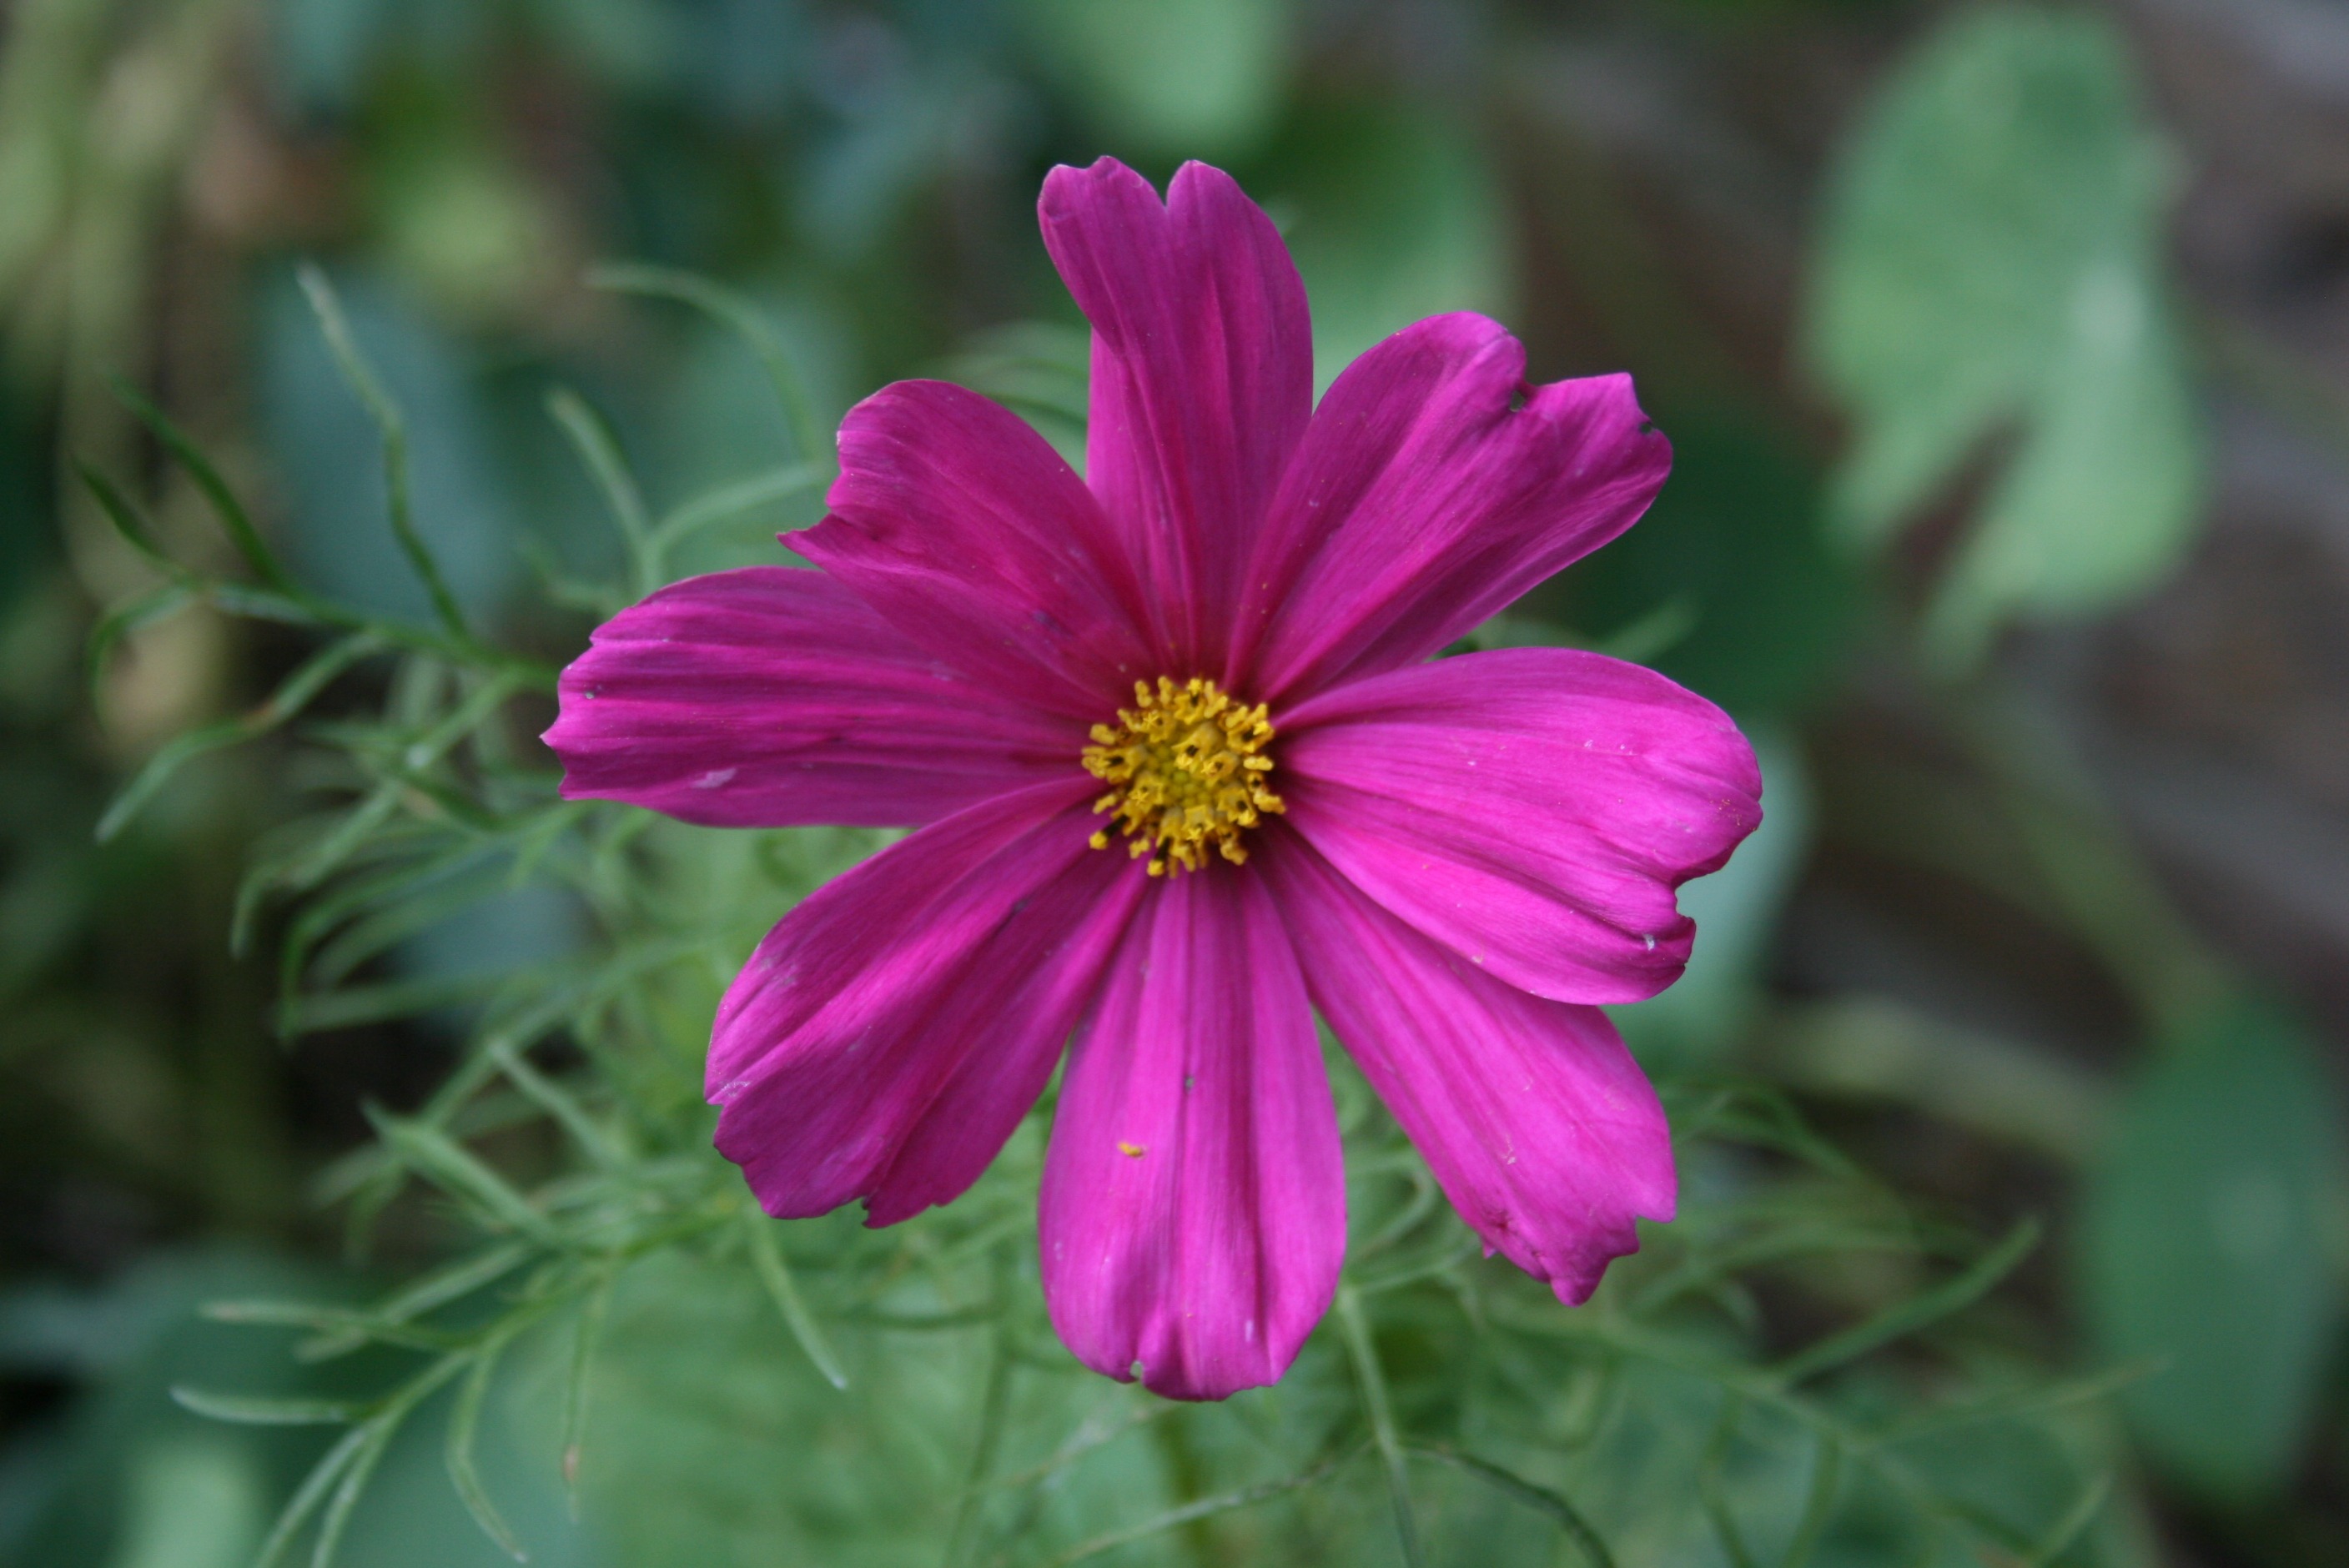
nature, plant, flower, petal, botany, flora, wildflower, flowers, pink flower, macro photography, flowering plant, daisy family, magarite, annual plant, plant stem, land plant, garden cosmos, canavan